Sukeban Shachou Rena

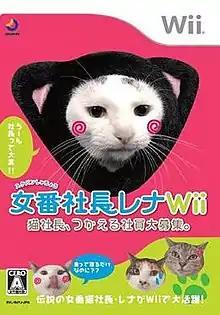
Cover art

is an action video game developed and published by Jorudan for the Wii console, exclusively available in Japan.